Joanna Semel Rose

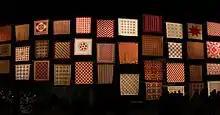
Infinite Variety: Three Centuries of Red and White Quilts

Joanna S. Rose was a renowned collector who over her lifetime established significant collections across a wide array of subjects including Judaica, Pre-Columbian art, oriental rugs, paintings, Chinese opera gowns, Judith Leiber minaudières, ammonite fossils, and Christian Lacroix couture. Her collection of over 6,000 cookbooks was one of the largest in the country and the rare wine collection she assembled with her husband, Daniel, was the subject of the short film "A Love Story: Dan & Joanna Rose...and Wine". Her botanical collection of varieties of roses, on annual display at her home in East Hampton, NY, was augmented by the 'Daniel Rose', a new hybrid plant she commissioned and named in honor of her husband.